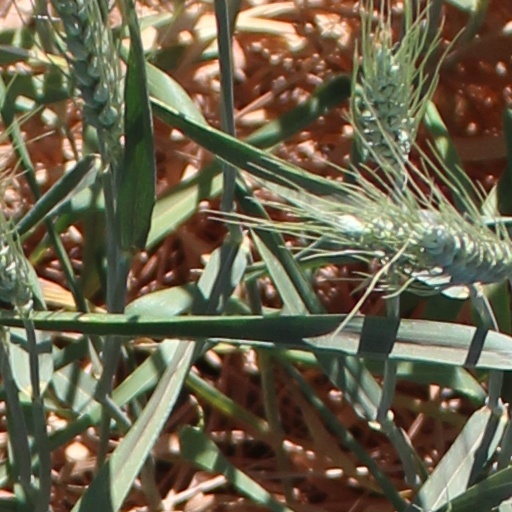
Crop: wheat